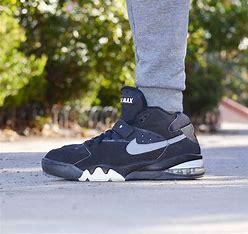
Brand: Nike
Model: Air Force Max